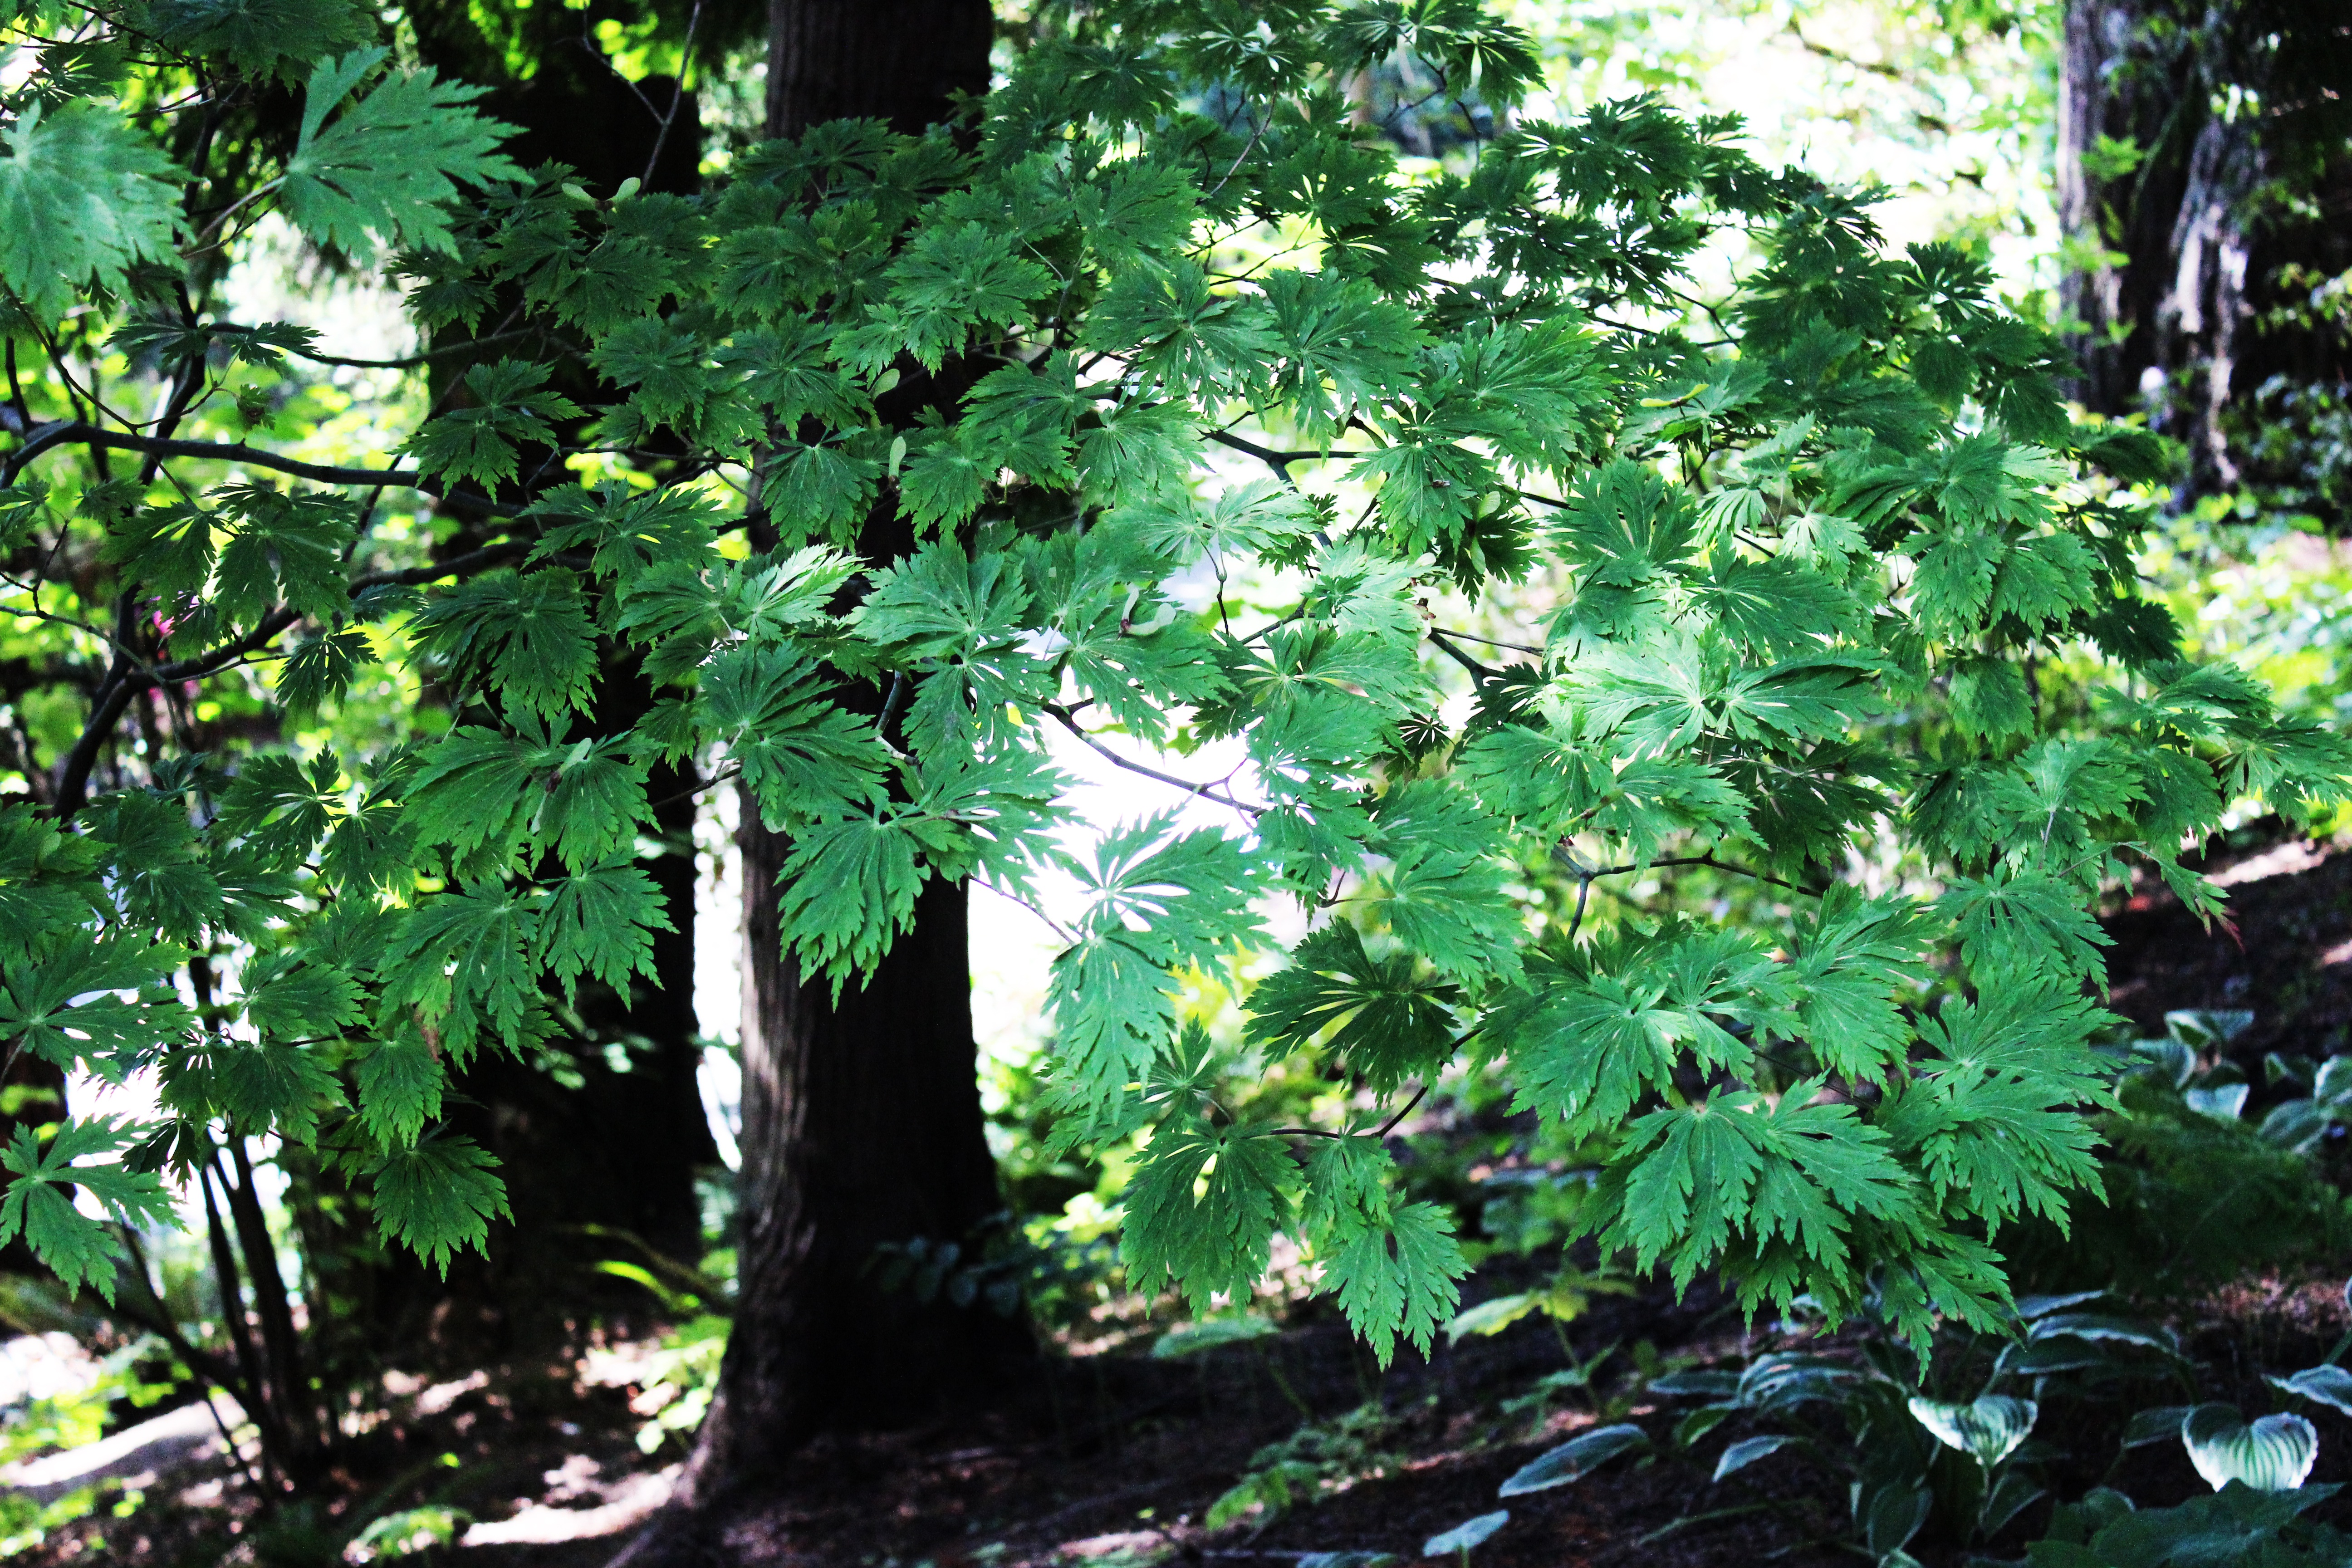
landscape, tree, nature, forest, outdoor, branch, light, plant, sunlight, leaf, flower, foliage, food, green, jungle, produce, natural, fresh, botany, garden, maple tree, shrub, rainforest, bright, deciduous, woodland, ecosystem, flowering plant, green backgrounds, woody plant, land plant